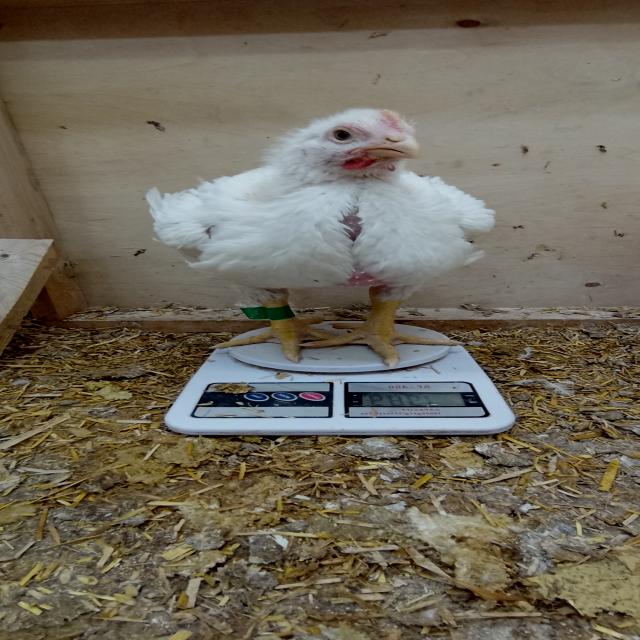
Weight: 1992 g